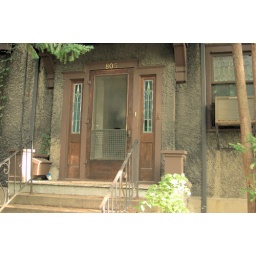
If you look closely you can see the stain glass windows at the entrance and above the a/c.